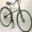
Label: bicycle